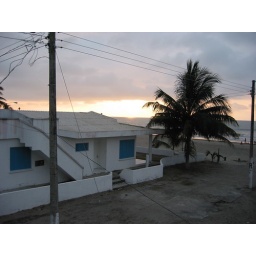
The outside of the beach house in Atacames.